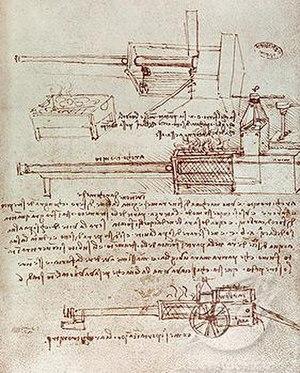
L'Architonnerre ou Architronito est un projet de canon à vapeur dessiné par le peintre et inventeur florentin Léonard de Vinci à la fin du XVᵉ siècle. Le terme d'Architronito, mot-valise créé par l'artiste, se compose du préfixe Archi pour « Archimède » et de tronito.